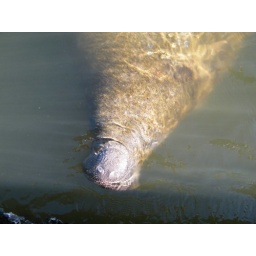
manatee taking a sip of fresh water by the sea wall in the Old Northeast neighborhood